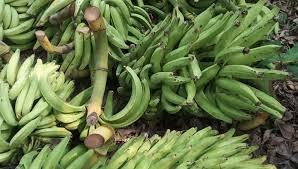
Haya ni ndizi ambayo yametoka kwenye shamba, ndizi haya yako tayari kuchemshwa ama kupelekwa kwenye soko. Hii itapea manufaa kwa mkukulima aliye toa kwenye shamba lake. Pia inasaidia nchi katika kupunguza ikosefu wa chakula.